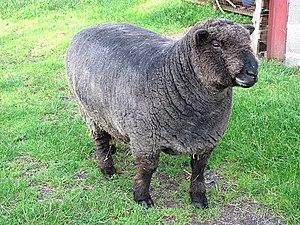
Liste des principales races de moutons connues du Royaume-Uni :